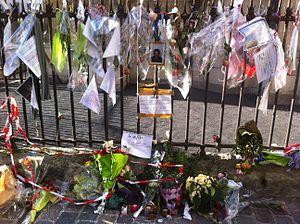
Pour l'Insee, les personnes sans domicile fixe en France peuvent être des sans-abri, mais également des résidents en habitations de fortune, en hébergements collectifs, en hôtel, en CADA ou hébergés dans un logement associatif à titre temporaire. Plus de 2 000 sans abris décèdent chaque année en France, en moyenne à l'âge de 49 ans.